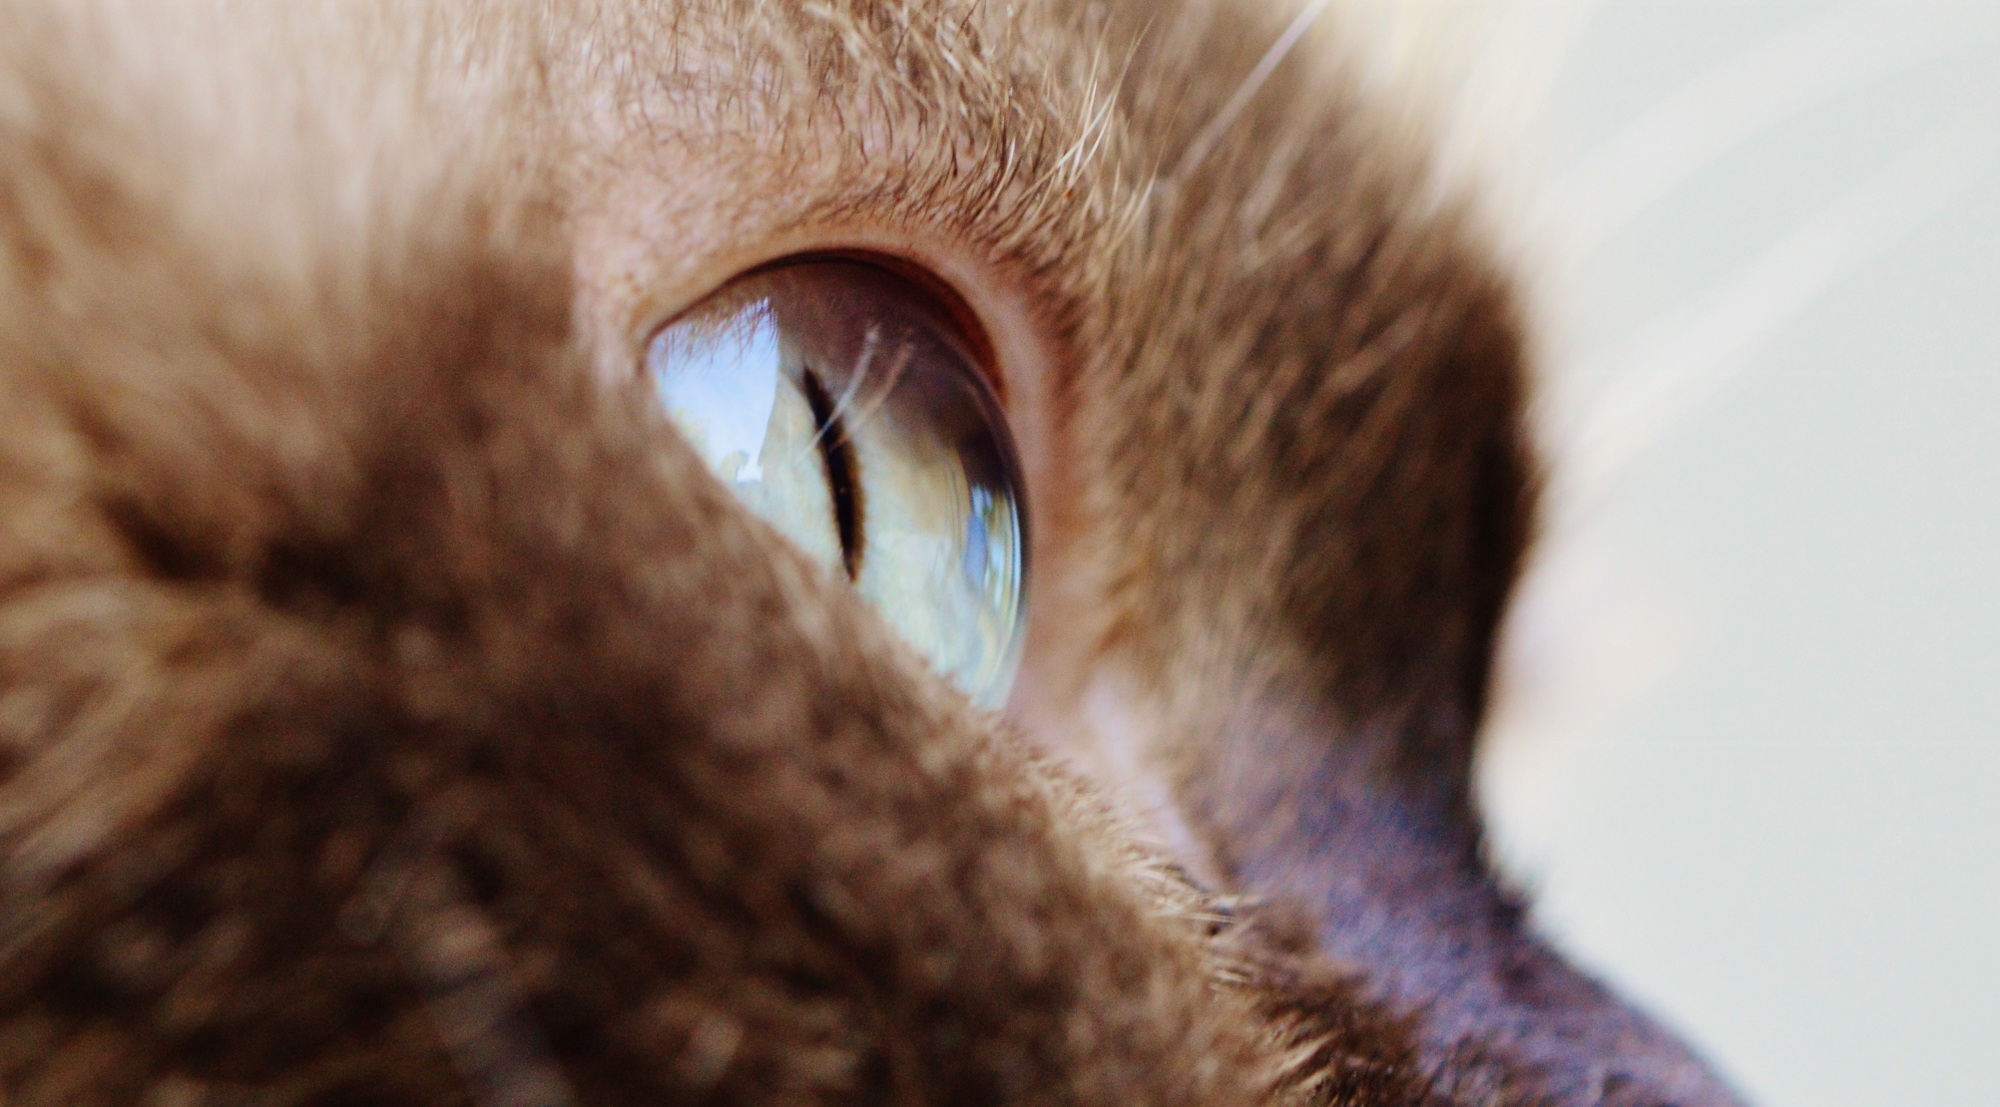
hand, sweet, cute, fur, kitten, cat, brown, mammal, ear, close, blue eye, close up, human body, thoroughbred, nose, whiskers, snout, beige, eye, head, skin, vertebrate, organ, mieze, macro photography, british shorthair, small to medium sized cats, cat like mammal